National Center for Preservation Technology and Training

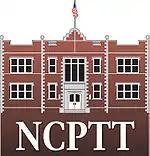
NCPTT logo.

The National Center for Preservation Technology and Training (NCPTT) is a research, technology, and training center of the U.S. National Park Service located on the campus of Northwestern State University. Since its founding in 1994, NCPTT has awarded over $7 million in grants for research that fulfills its mission of advancing the use of science and technology in the field of historic preservation. NCPTT undertakes research at its in-house laboratories at Lee H. Nelson Hall in Natchitoches, Louisiana. Working in the fields of archeology, architecture, landscape architecture and materials conservation, the National Center accomplishes its mission through training, education, research, technology transfer and partnerships.